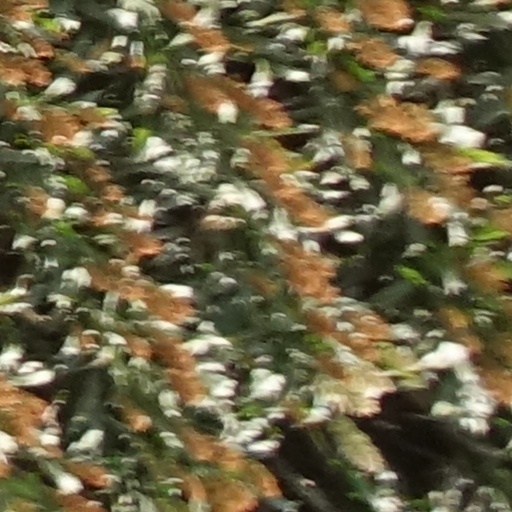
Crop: sorghum